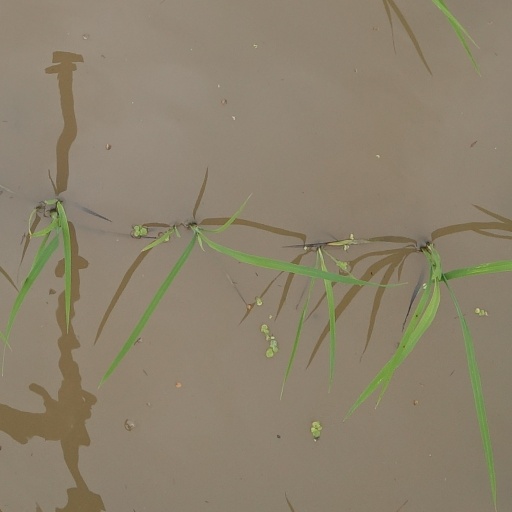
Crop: rice